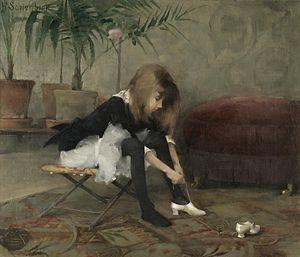
Helena Sofia Schjerfbeck est une artiste peintre finlandaise.